Anthony Ogogo

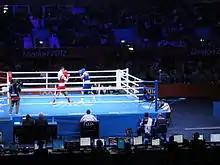
Round of 16 bout against Evhen Khytrov (red) at the 2012 Summer Olympics in London

Ogogo secured his place on the GB Boxing team for the 2012 London Olympics in Trabzon, Turkey in April 2012. Ogogo was the first of the British boxers to make their Olympic debut, on 28 July, opening with a round of 32 bout against Junior Castillo of Dominican Republic, who he beat by a score of 13–6. In his round of 16 bout, Ogogo entered the biggest fight, against world champion and world number one Ukrainian's Evhen Khytrov. With the judges' score drawn, and the 52–52 count-back score not separating the fighters, the decision went down to the judges to press either the blue or red pad based on their opinion as to who deserved the decision. The majority of the five officials chose Ogogo. One fight from a bronze medal, Ogogo fought Germany's Stefan Härtel in the quarter-finals. Ogogo continued his successful form with a 15–10 victory. He went on to box Brazilian Esquiva Falcão Florentino in the semi-final but his opponent proved to be too strong for him. Ogogo lost the bout 16:9, claiming a bronze medal. A post box in his home town of Lowestoft (on Rectory Road) was painted bronze in honour of this result, but has since been re-painted red.